Daihatsu

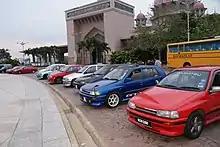
Gathering of Daihatsu Charade GTti hot hatches in Malaysia

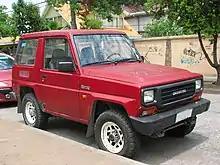
1992 Daihatsu Rocky in Chile

The company was founded in 1907 as Hatsudoki Seizo Co., Ltd, but was officially incorporated as Daihatsu Motor Co., Ltd on March 1, 1951. In 1963, the company introduced the Daihatsu Compagno, a car that utilized multiple body styles on one platform, and the long-running "D" logo was introduced. One year later, on September 1, 1964, Daihatsu built its millionth vehicle. In 1965, the Daihatsu Compagno Berlina was launched in the United Kingdom, marking the first time a Japanese car was marketed in the UK.